Hercules, California

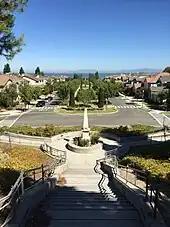
Looking northward from the Victoria Park (in the Victoria by the Bay neighborhood) in Hercules, California to San Pablo Bay in 2016

Per 2014 US Census data, the median household income in the city was $101,018, and the median income for a family was $113,658, which would put much of Hercules’ population in the upper middle class or “mass affluent” categories. Males had a median income of $66,348 and females had a median income of $59,517. The per capita income for the city was $37,247. About 4.0% of families and 5.1% of the population were below the poverty line, including 5.2% of persons under age 18 and 3.2% of those 65 or over. Per the same dataset, 42.7% of Hercules residents were college educated. 46.0% of residents were employed in management, business and arts occupations, 27.2% in sales and office occupations, and 14.3% in service occupations.